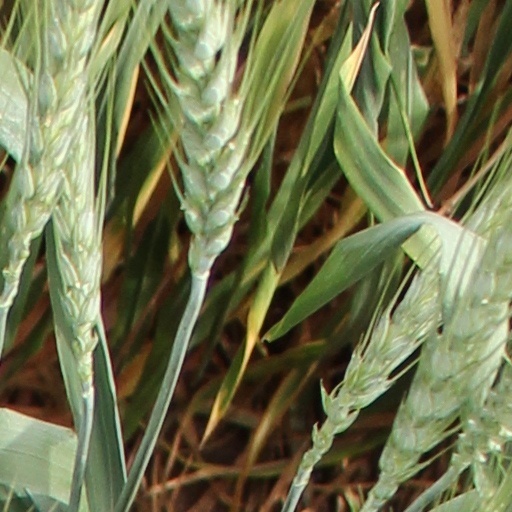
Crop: wheat